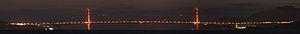
Albany est une municipalité située dans le comté d'Alameda, dans l'État de Californie, aux États-Unis. Lors du recensement de 2010 sa population était de 18 539 habitants.
Le pont du Golden Gate est un pont suspendu américain situé dans l'État de Californie, traversant le Golden Gate, détroit par lequel la baie de San Francisco débouche dans l’océan Pacifique. Il permet ainsi de relier la ville de San Francisco, située à la pointe nord de la péninsule de San Francisco, à la ville de Sausalito, située à la pointe sud de la péninsule du comté de Marin. Financée par la Work Projects Administration, sa construction, qui se heurte à de nombreuses difficultés, débute en 1933 et s’étale sur une durée de quatre ans, pour s’achever en 1937.